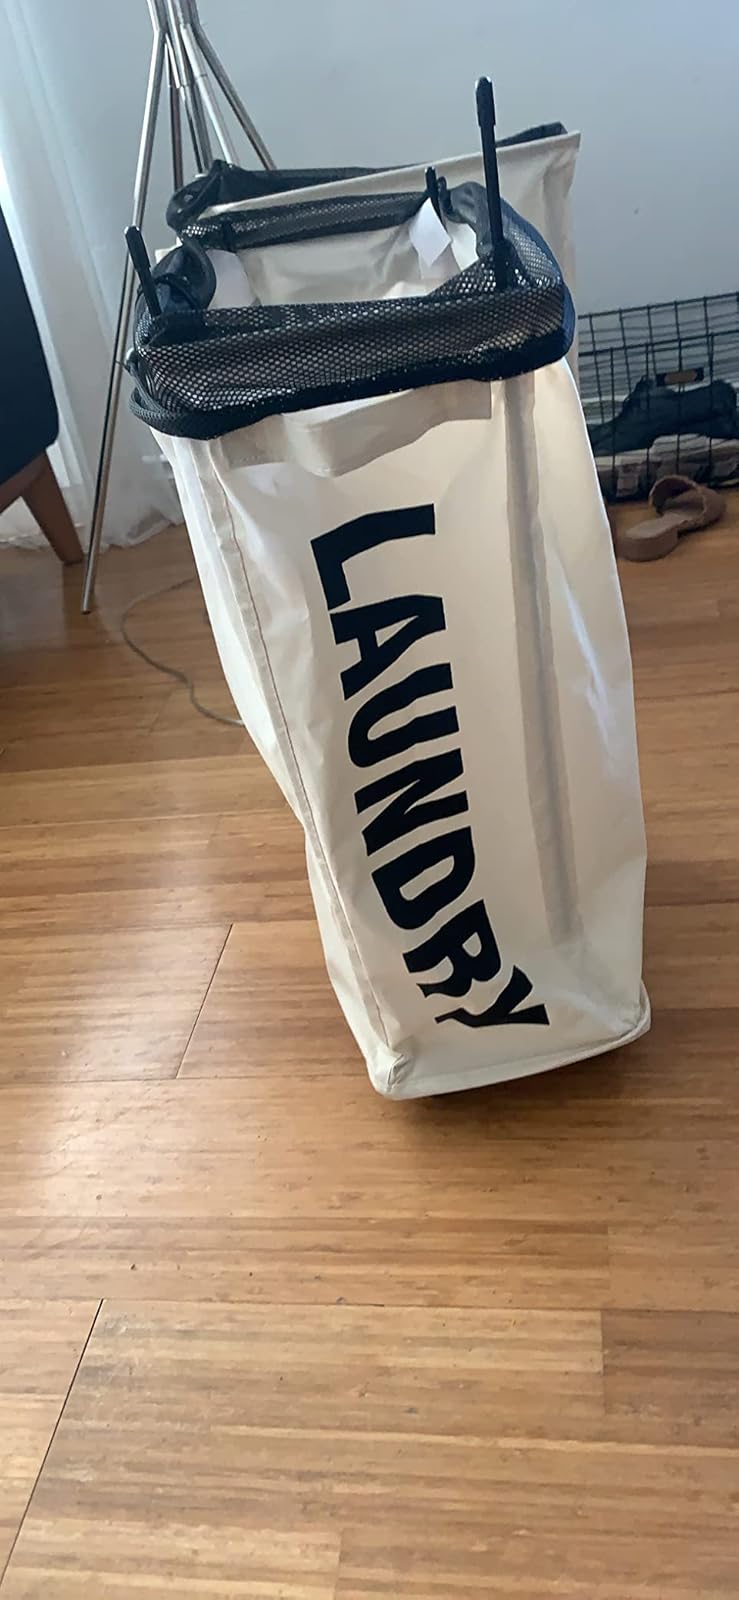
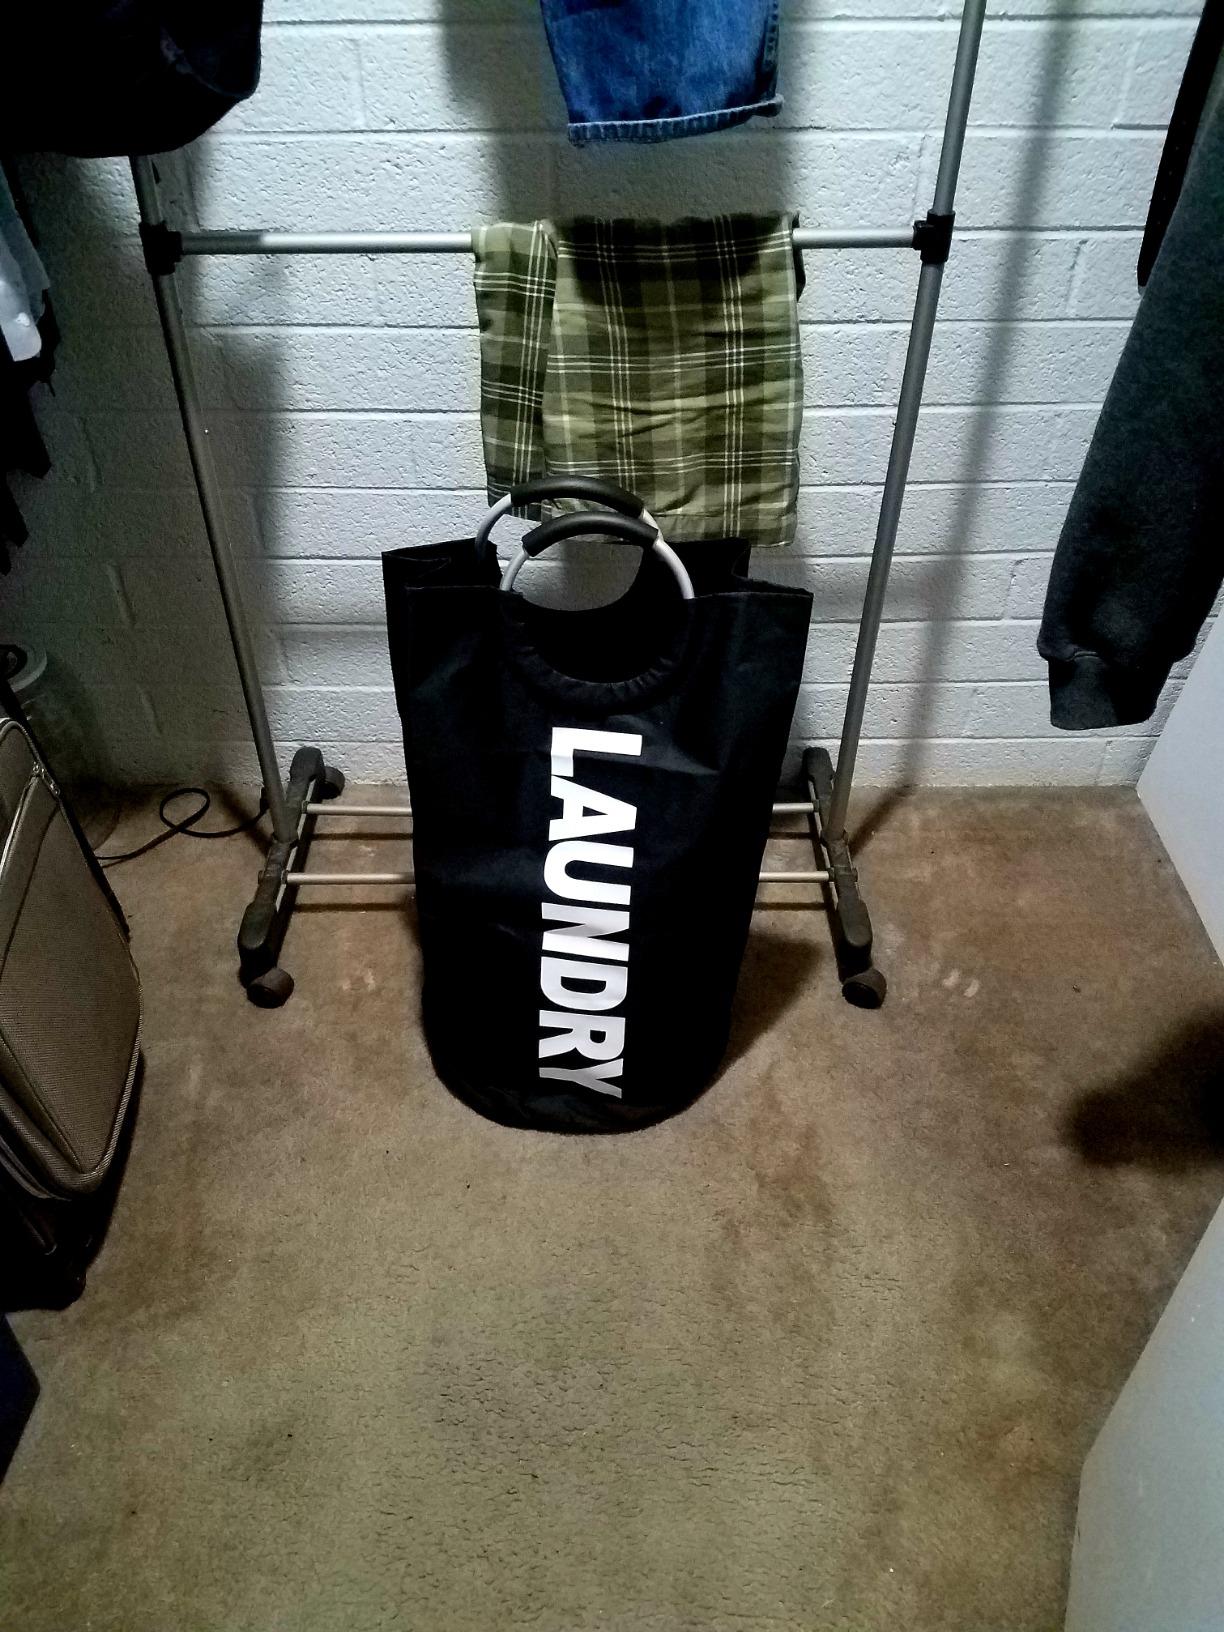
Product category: items_hamper
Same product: no